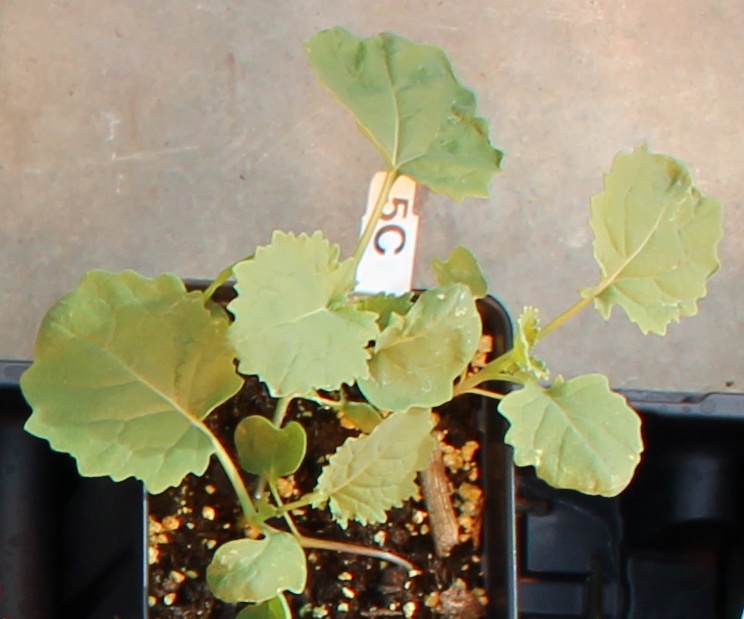
Label: Canola